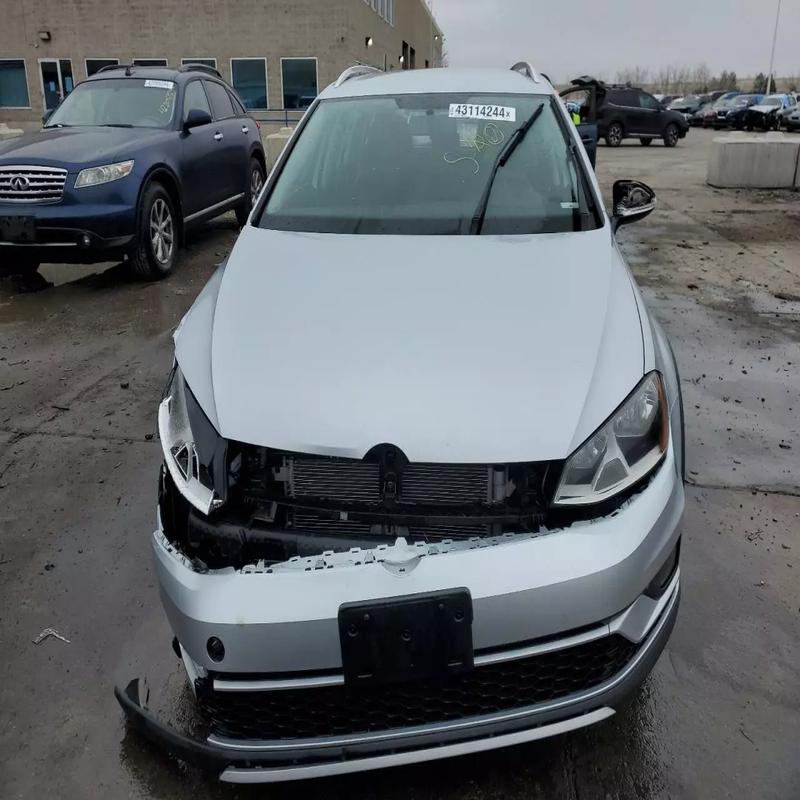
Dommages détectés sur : pare-choc avant, feu avant droit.
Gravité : majeur